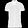
Label: Shirt